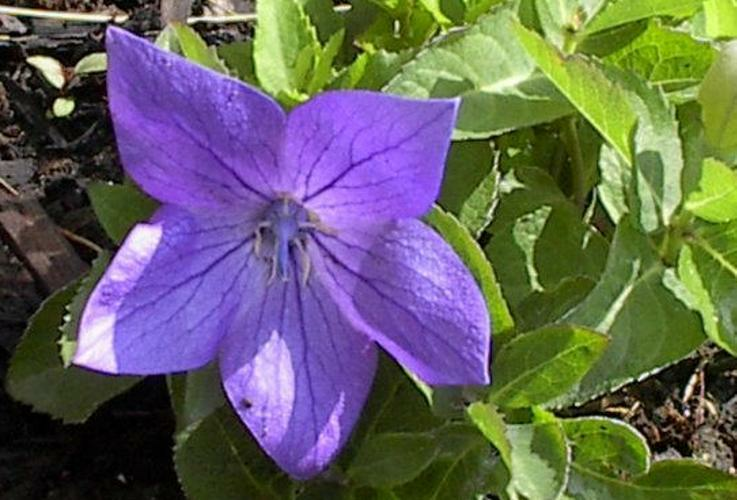
Flower: balloon flower